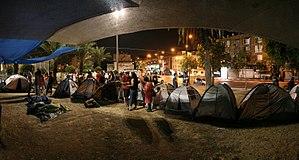
Campement de protestation pour la justice sociale dans le jardin Lewinsky dans le sud de Tel-Aviv (la gare centrale d'autobus à l'arrière plan). Ce camp fait partie du grand mouvement de protestation qui opéraient en Israël à l'été 2011. עברית: מאהל מחאה למען צדק חברתי (מאהל ""שאגת הדרום"") בגינת לווינסקי, לצד התחנה המרכזית החדשה של תל אביב. מאהל זה הינו חלק מתנועת המחאה החברתית הגדולה בישראל. קיץ 2011"
Le mouvement israélien pour des logements accessibles de 2011, couramment appelé révolte des tentes, est un mouvement social israélien, manifestant contre la cherté des logements dans les villes israéliennes, formé le 14 juillet 2011.